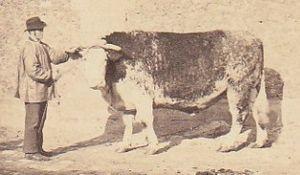
Portrait de Charmant, Bœuf Gras parisien.
Le Carnaval de Paris est une fête populaire parisienne succédant à la Fête des Fous, laquelle prospérait depuis au moins le XIᵉ siècle jusqu'au XVᵉ siècle.
La Promenade du Bœuf Gras, également appelée « Fête du Bœuf Gras », « Cavalcade du Bœuf Gras », « Fête du Bœuf villé », « Fête du Bœuf viellé » ou « violé », est une très ancienne coutume festive qui se déroule pendant le Carnaval de Paris. Elle consiste, pour les bouchers ou garçons bouchers parisiens, généralement déguisés en sauvages, sacrificateurs ou victimaires, à promener solennellement en musique un ou plusieurs bœufs gras portant divers ornements. D'autres participants déguisés et des chars participent au cortège. Avant la fin du XXᵉ siècle, le ou les bœufs gras étaient abattus une fois les festivités terminées et la viande vendue. À partir de 1845 et jusqu'au début du XXᵉ siècle, les animaux reçoivent des noms inspirés de l'actualité, des succès musicaux, d'opérettes ou littéraires du moment.